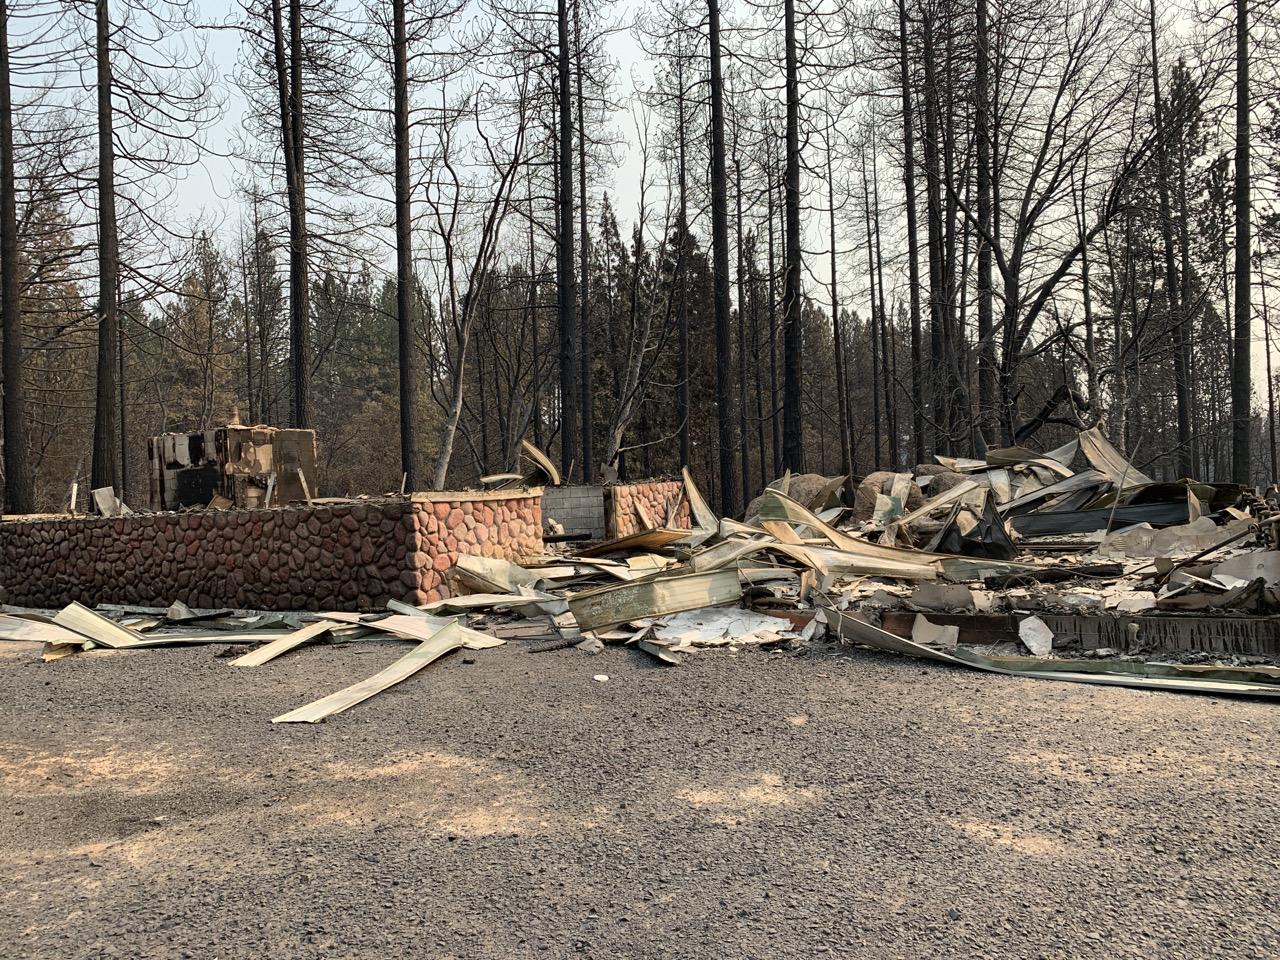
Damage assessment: destroyed